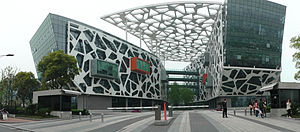
Alibaba Group
Alibaba Group Holding Limited er et kinesisk multinationalt konglomerat-holdingselskab, der er specialiseret i e-handel, internet og teknologi. Selskabet blev grundlagt d. 4. april 1999 i Hangzhou, Zhejiang, og virksomheden tilbyder consumer-to-consumer-, business-to-consumer- og business-to-business-servicer via internetportaler, ligesom de tilbyder elektroniske betalingsløsninger, prisportaler og cloudcomputing-produkter. Virksomheden ejer og driver en række selskaber over hele verden inden for en lang række sektorer og er blevet udnævnt som en af verdens mest beundrede virksomheder af Fortune.